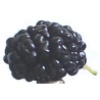
Label: Mulberry 1